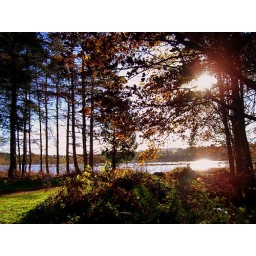
Sun shining through the trees by the lake